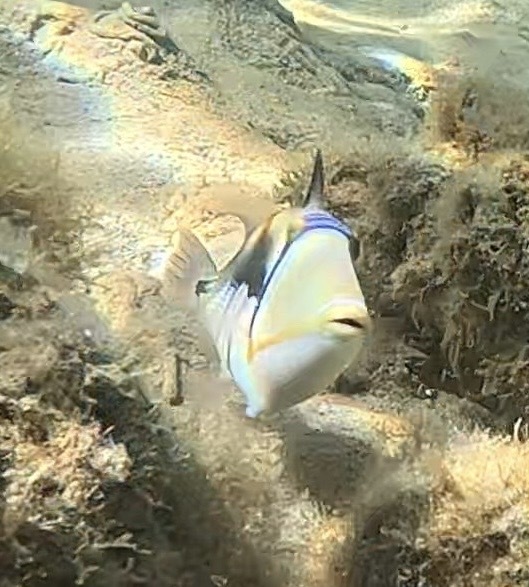
Rhinecanthus aculeatus (Lagoon Triggerfish)